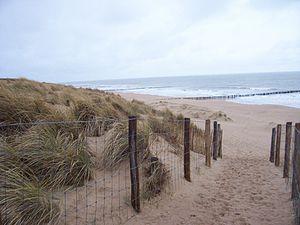
Plage de Sangatte, Pas de Calais, France
Côte d'Opale est un choronyme désignant la partie du littoral nord-ouest de la France métropolitaine située au nord de la côte picarde, en face des falaises du sud-est de l'Angleterre, bordant la Manche et la mer du Nord.
Sangatte est une commune française située dans le département du Pas-de-Calais en région Hauts-de-France.